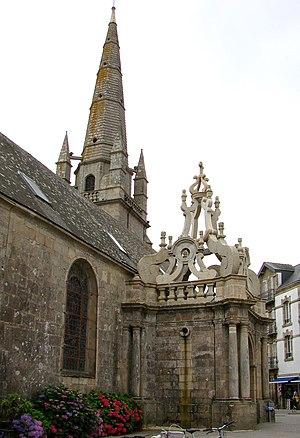
Eglise Saint Cornély à Carnac.
Cet article recense les monuments historiques français classés en 1960.
L’église Saint-Cornély est une église catholique datant des XVIIᵉ et XVIIIᵉ siècles située à Carnac, en France.
Cet article recense les monuments historiques de Carnac, en France.